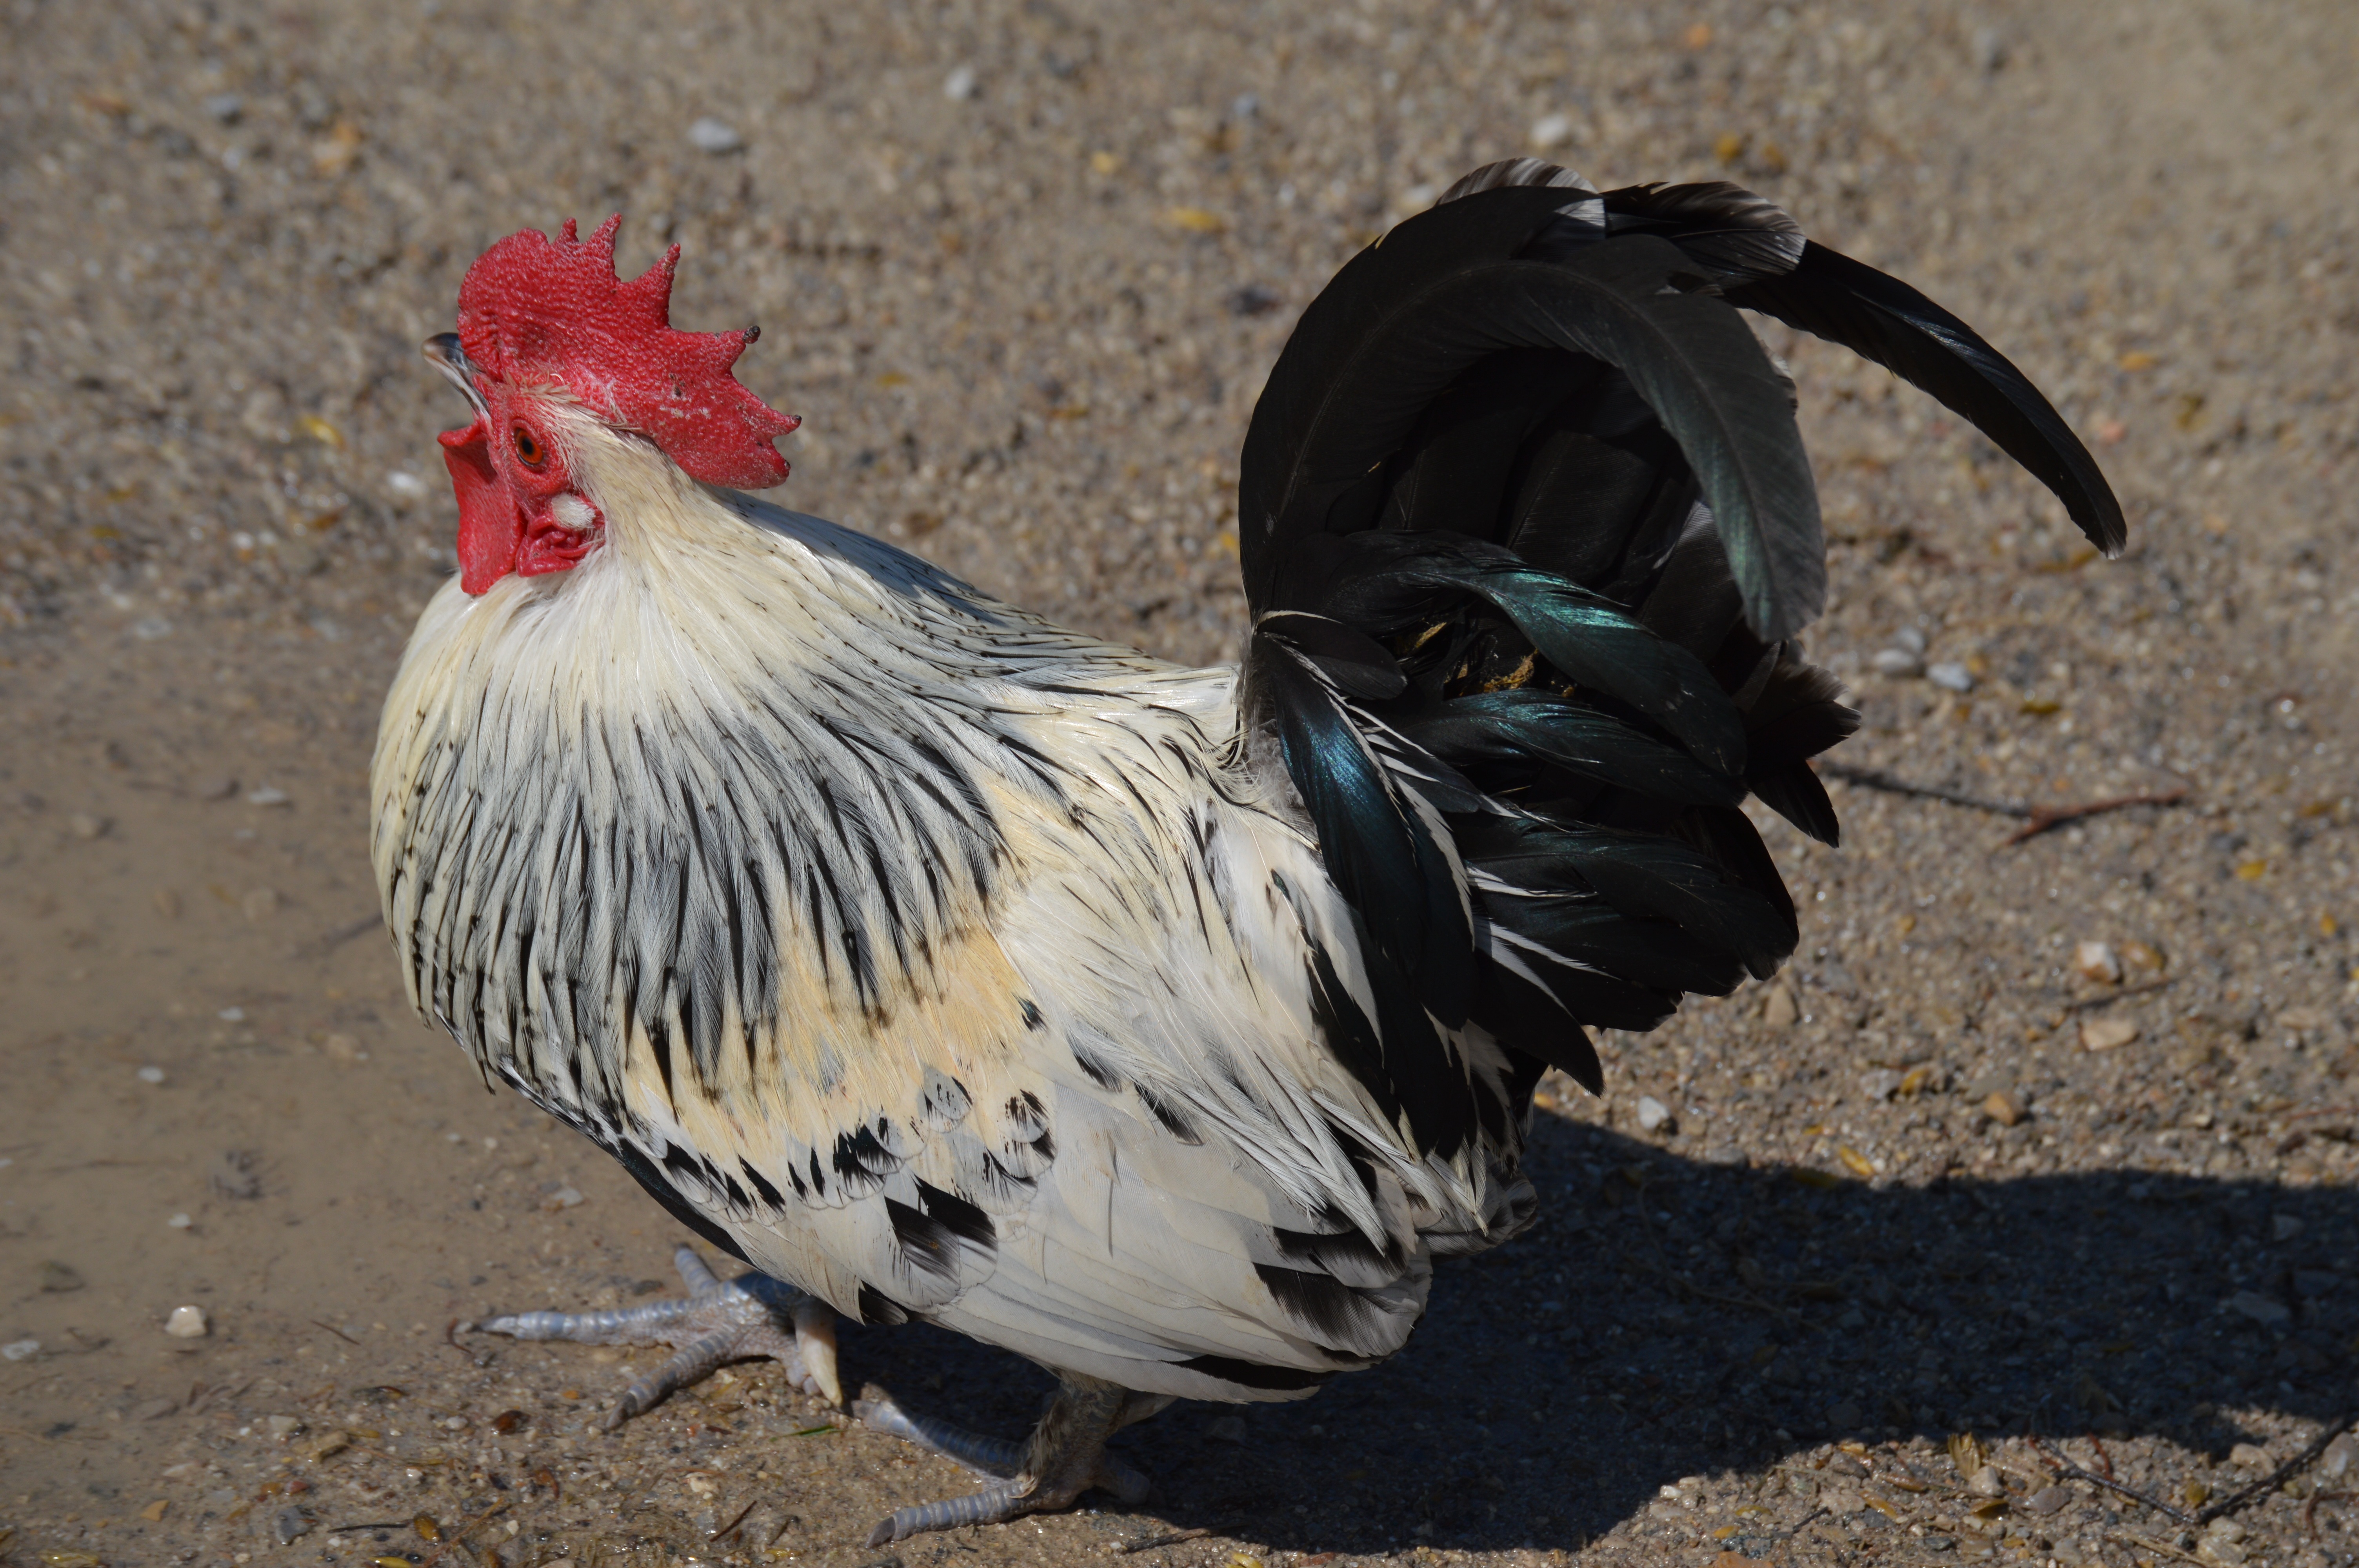
bird, wing, beak, feather, chicken, fowl, fauna, rooster, poultry, galliformes, vertebrate, hahn, phasianidae, comb, gockel